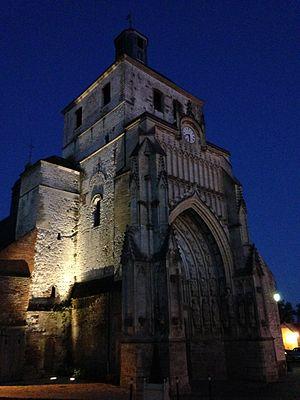
Abbatiale Saint-Saulve à la nuit tombée
Montreuil est une commune française située dans le département du Pas-de-Calais en région Hauts-de-France.